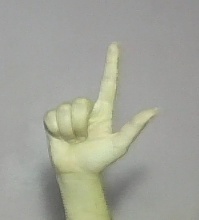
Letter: laam